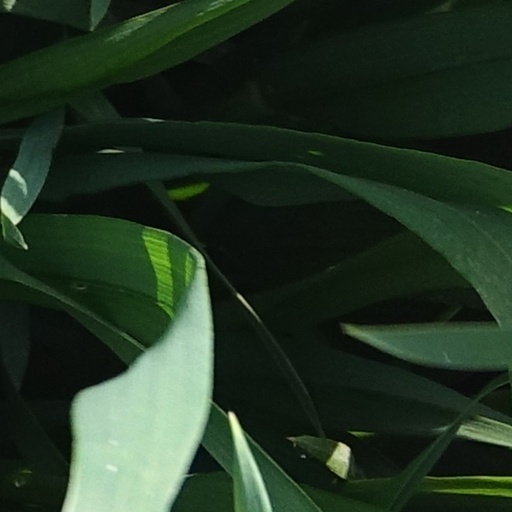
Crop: wheat